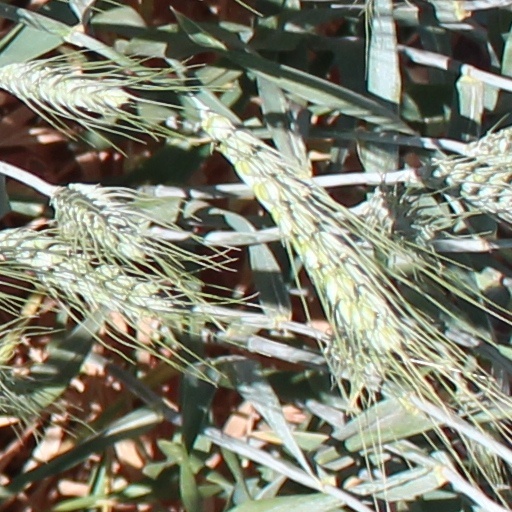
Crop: wheat